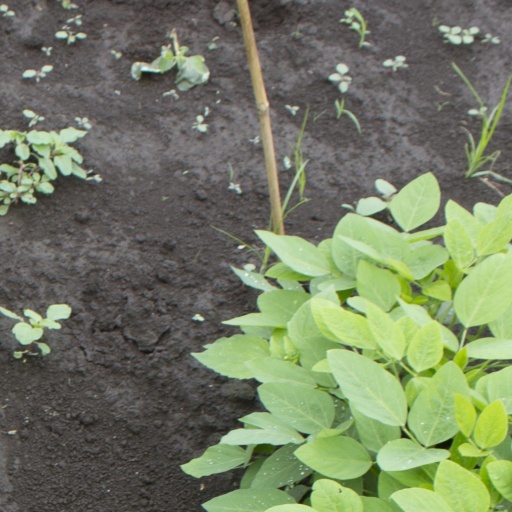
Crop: soybean